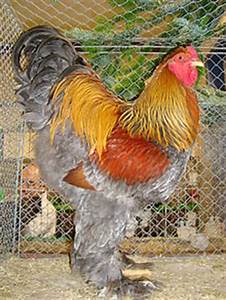
Label: chicken